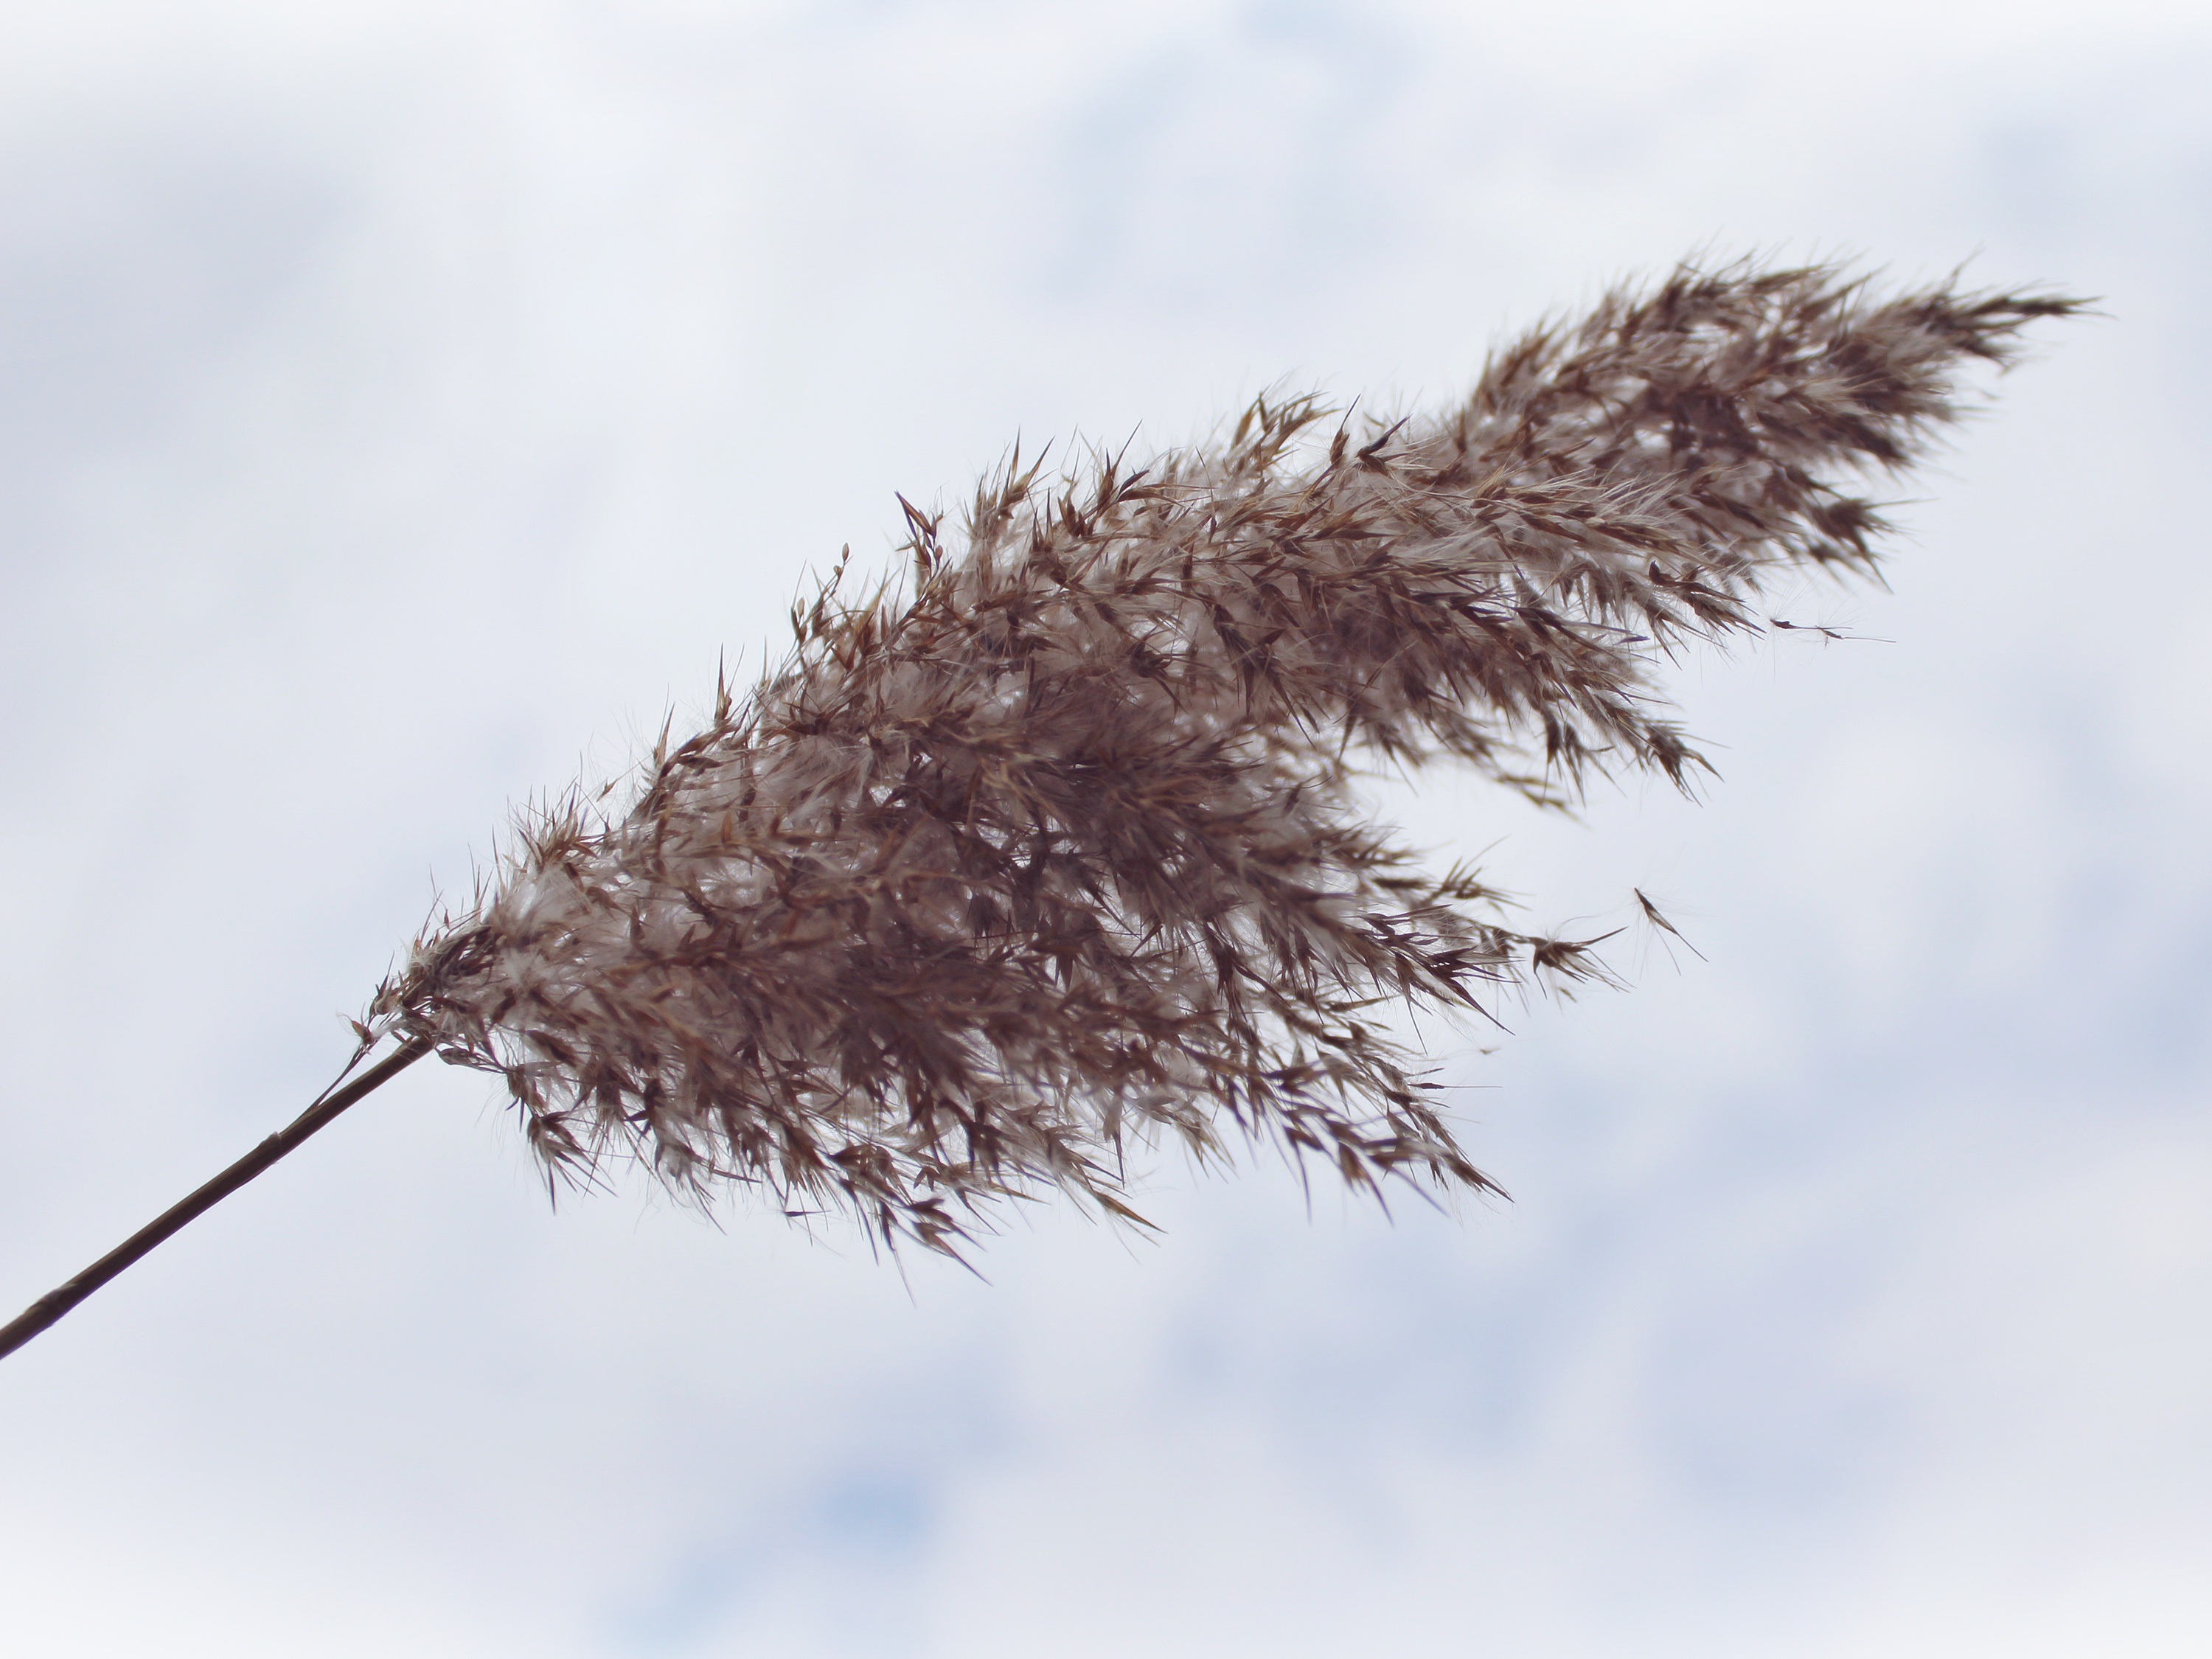
landscape, tree, nature, grass, branch, snow, winter, cloud, plant, sky, leaf, flower, lake, wind, frost, atmosphere, reed, idyllic, spring, peaceful, calm, romantic, blue, rest, lonely, flora, season, lakeside, twig, relaxing, close up, clouds, bank, relaxation, loneliness, beautiful, quiet, mood, silent, waters, idyll, atmospheric, recovery, macro photography, atmospheric phenomenon, grass family, atmosphere of earth, plant stem, woody plant, phragmites